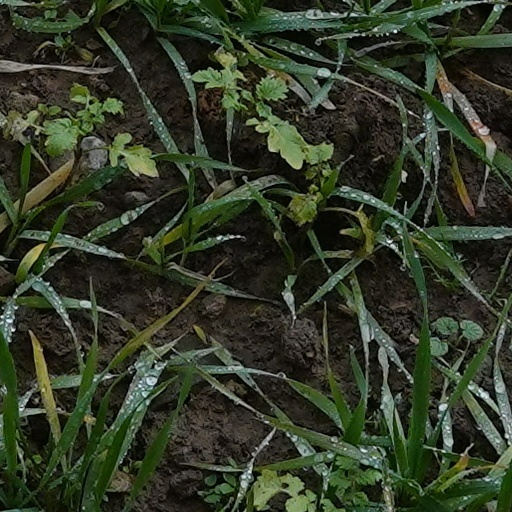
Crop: wheat